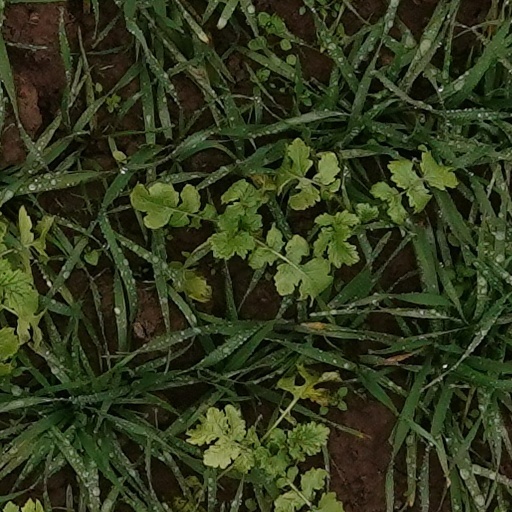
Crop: wheat